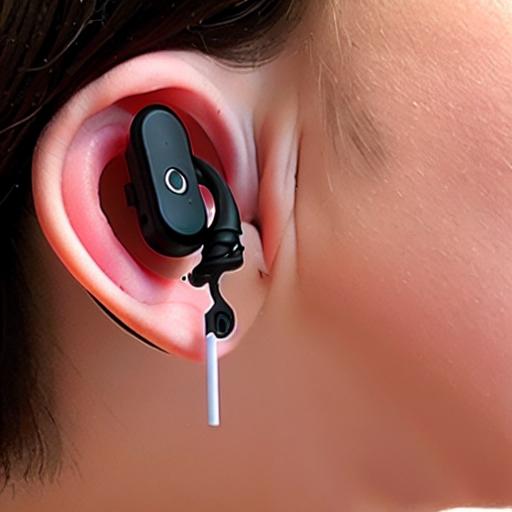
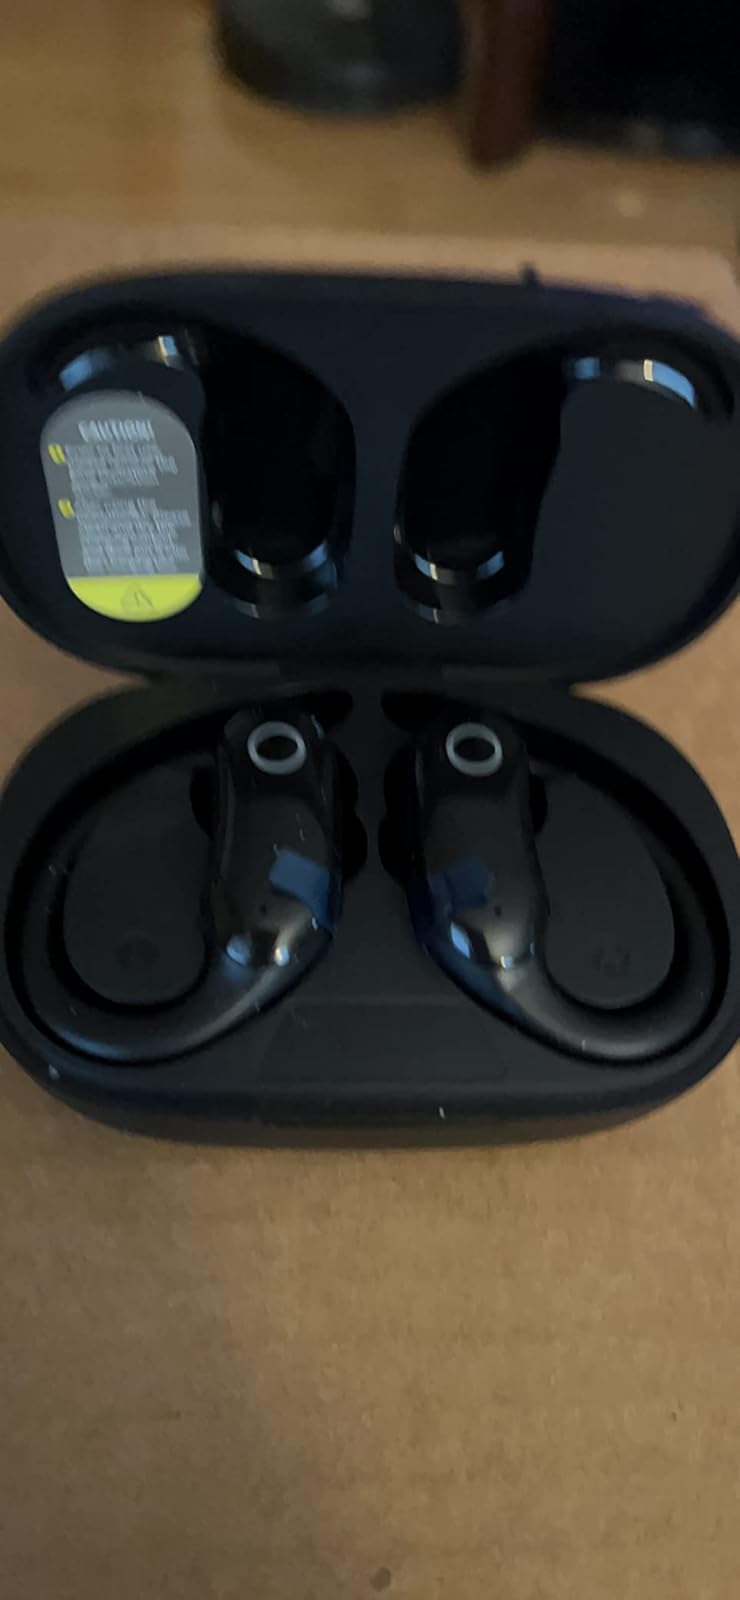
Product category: earbuds
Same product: no